Cleave Anderson

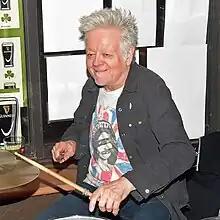
Cleave Anderson performs at Salty Dog Bar & Grill in Toronto, Ontario on March 15, 2019

Cleave Anderson is a Canadian punk rock, alt. country, rock, pop, etc drummer. Anderson has played and recorded with several well-known groups, including Blue Rodeo, Battered Wives, Viletones, Sherry Kean, Forgotten Rebels, and the Beat Club